Greeley Tribune Building

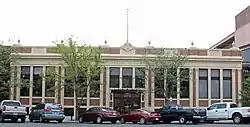

The Greeley Tribune Building is a historic building in Greeley, Colorado. It was built in 1929. It is home to the Greeley History Museum, and listed on the National Register of Historic Places.